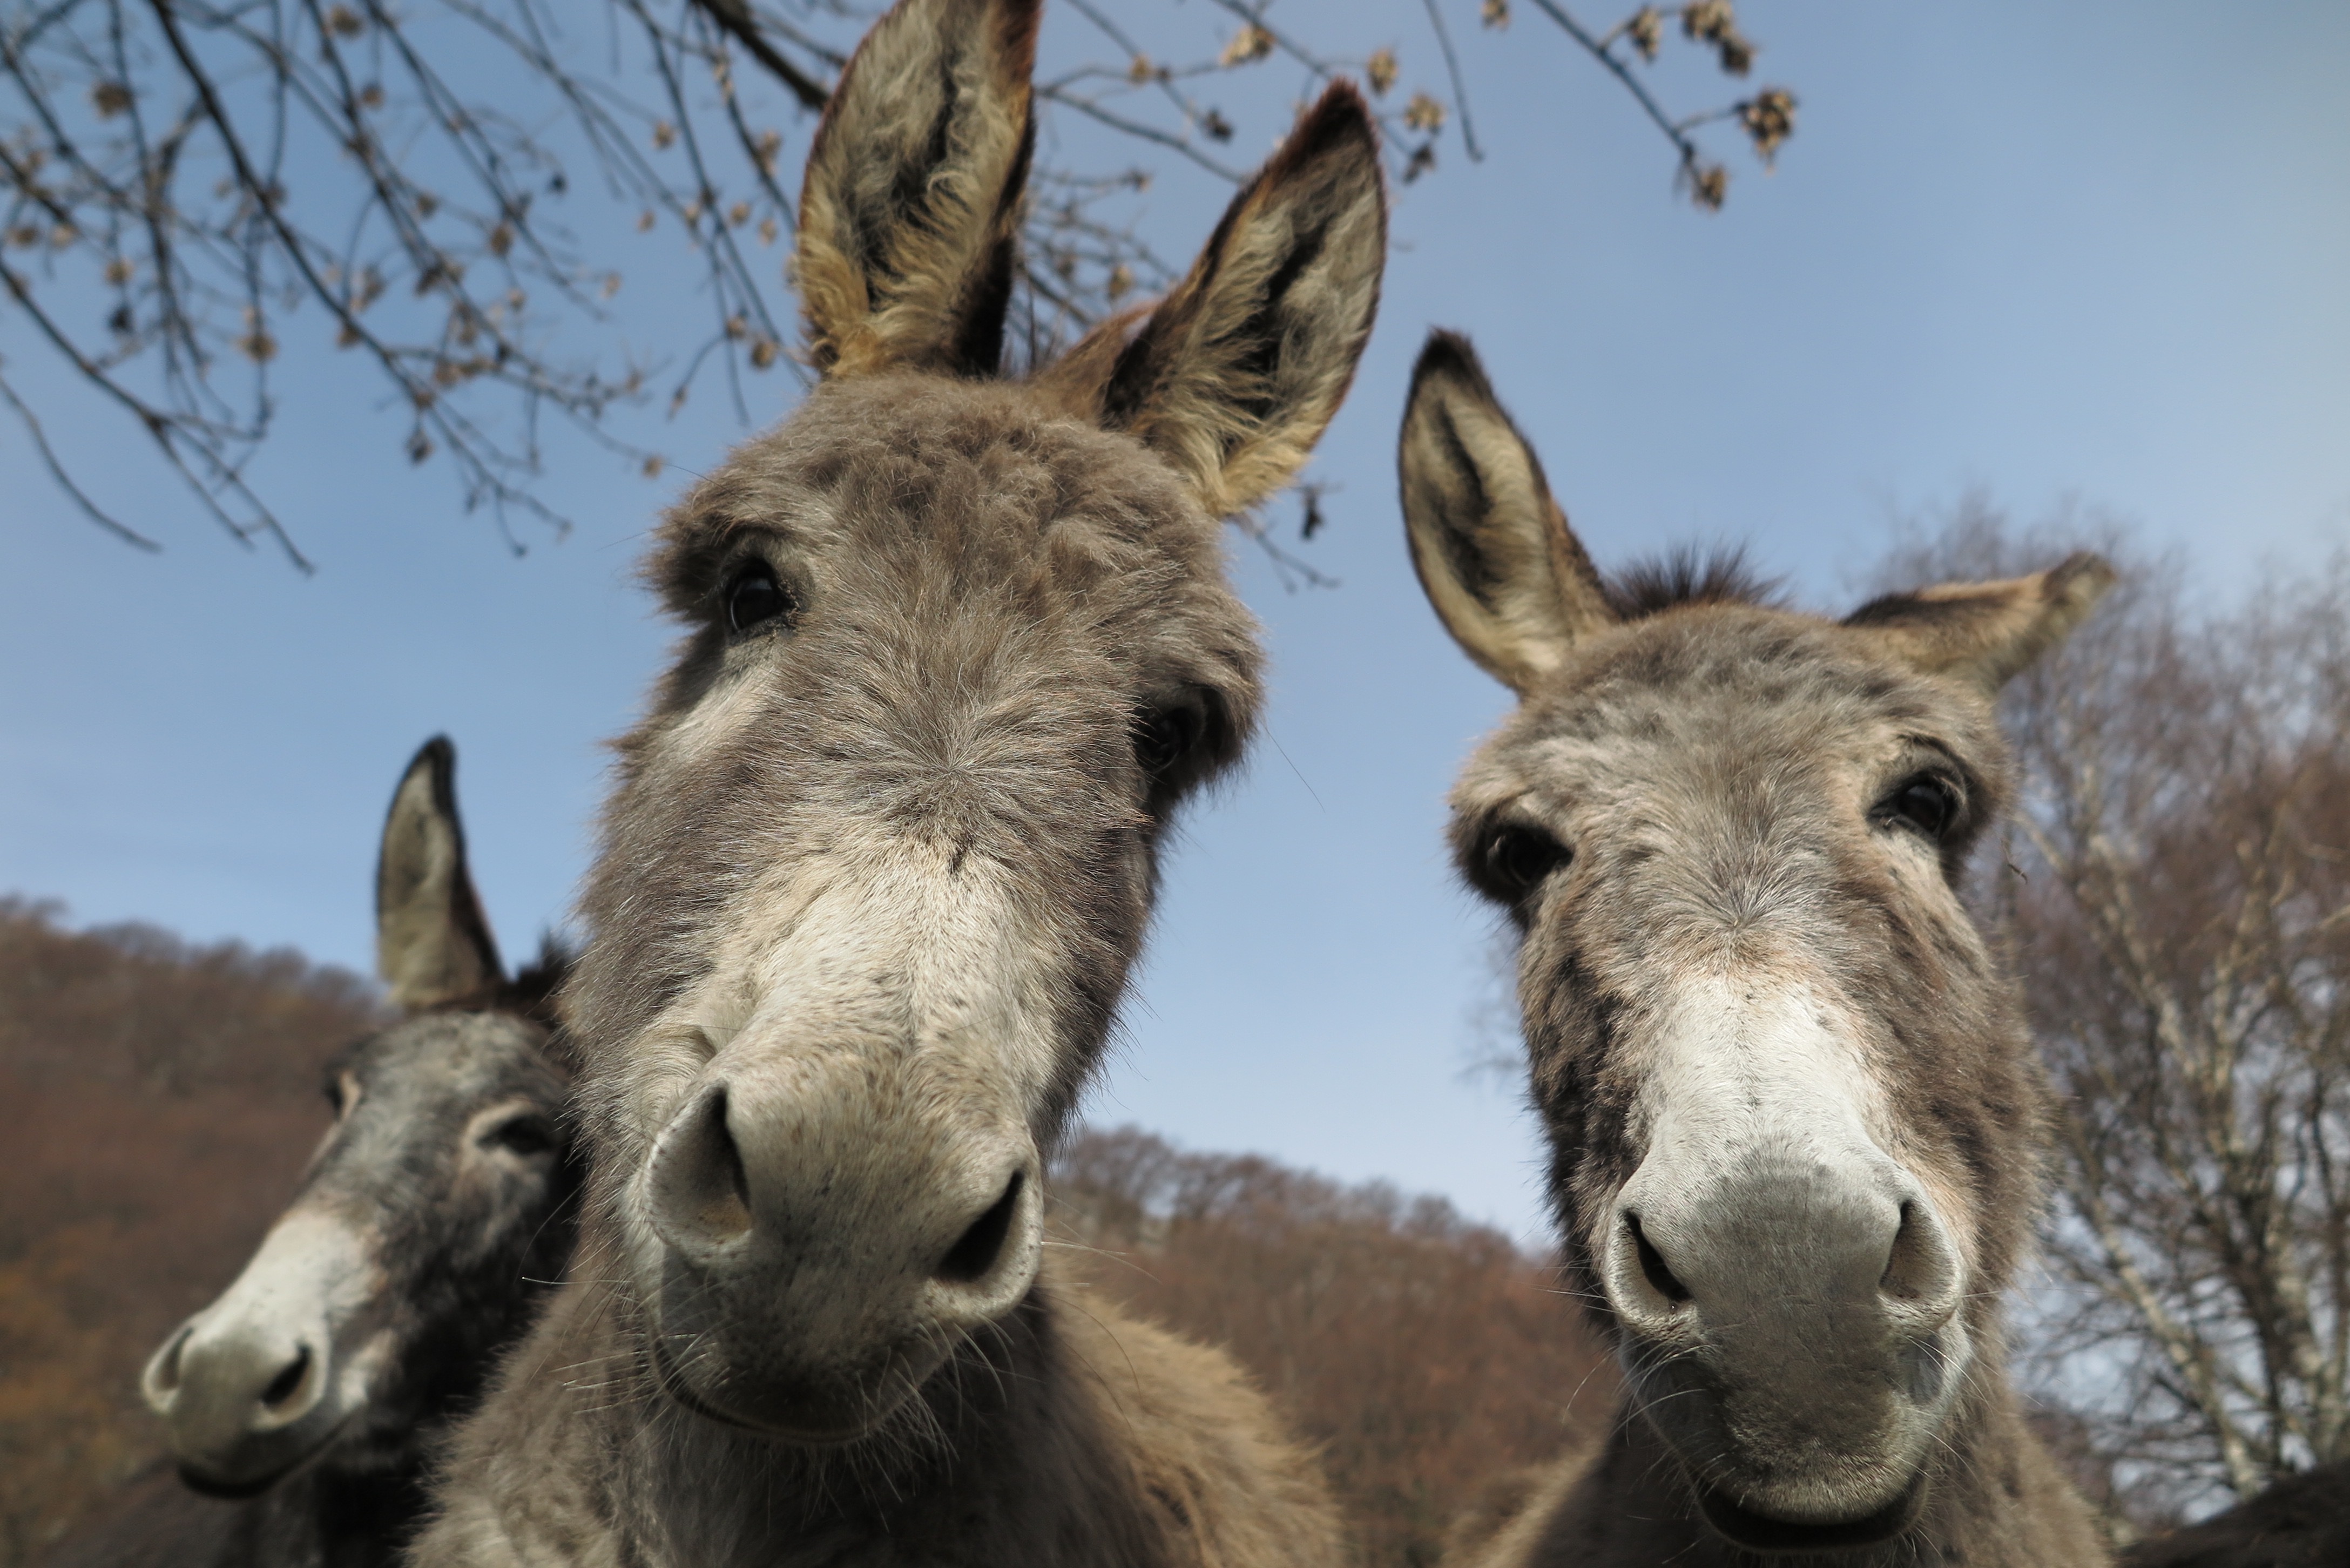
wildlife, mammal, fauna, donkey, vertebrate, pack animal, horse like mammal, mustang horse